George Niemann

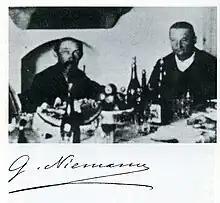
Niemann (left) with Otto Benndorf at Ephesus (1896)

With Alexander Conze and Otto Benndorf, he conducted archaeological research at Samothrace (1873, 1875), and in 1881/82 with Benndorf, he worked at excavation sites in Lycia and Caria (Asia Minor). In 1884/85 he participated in Karol Lanckoroński's archaeological expedition to Asia Minor, and from 1896 to 1902 he took part in the excavations at Ephesus.